Birampur Upazila

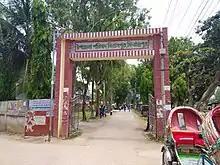

Md. Khairul Alam Raju is now the Upazila Chairman in the Upazila Chairman election. Election held on 18 March 2019. And so on Md. Liakat Ali Sarker Tutul is working as Mayor of Birampur Pouroshova.